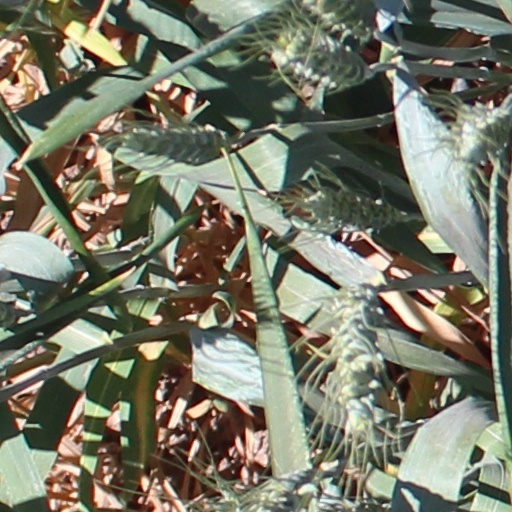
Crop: wheat